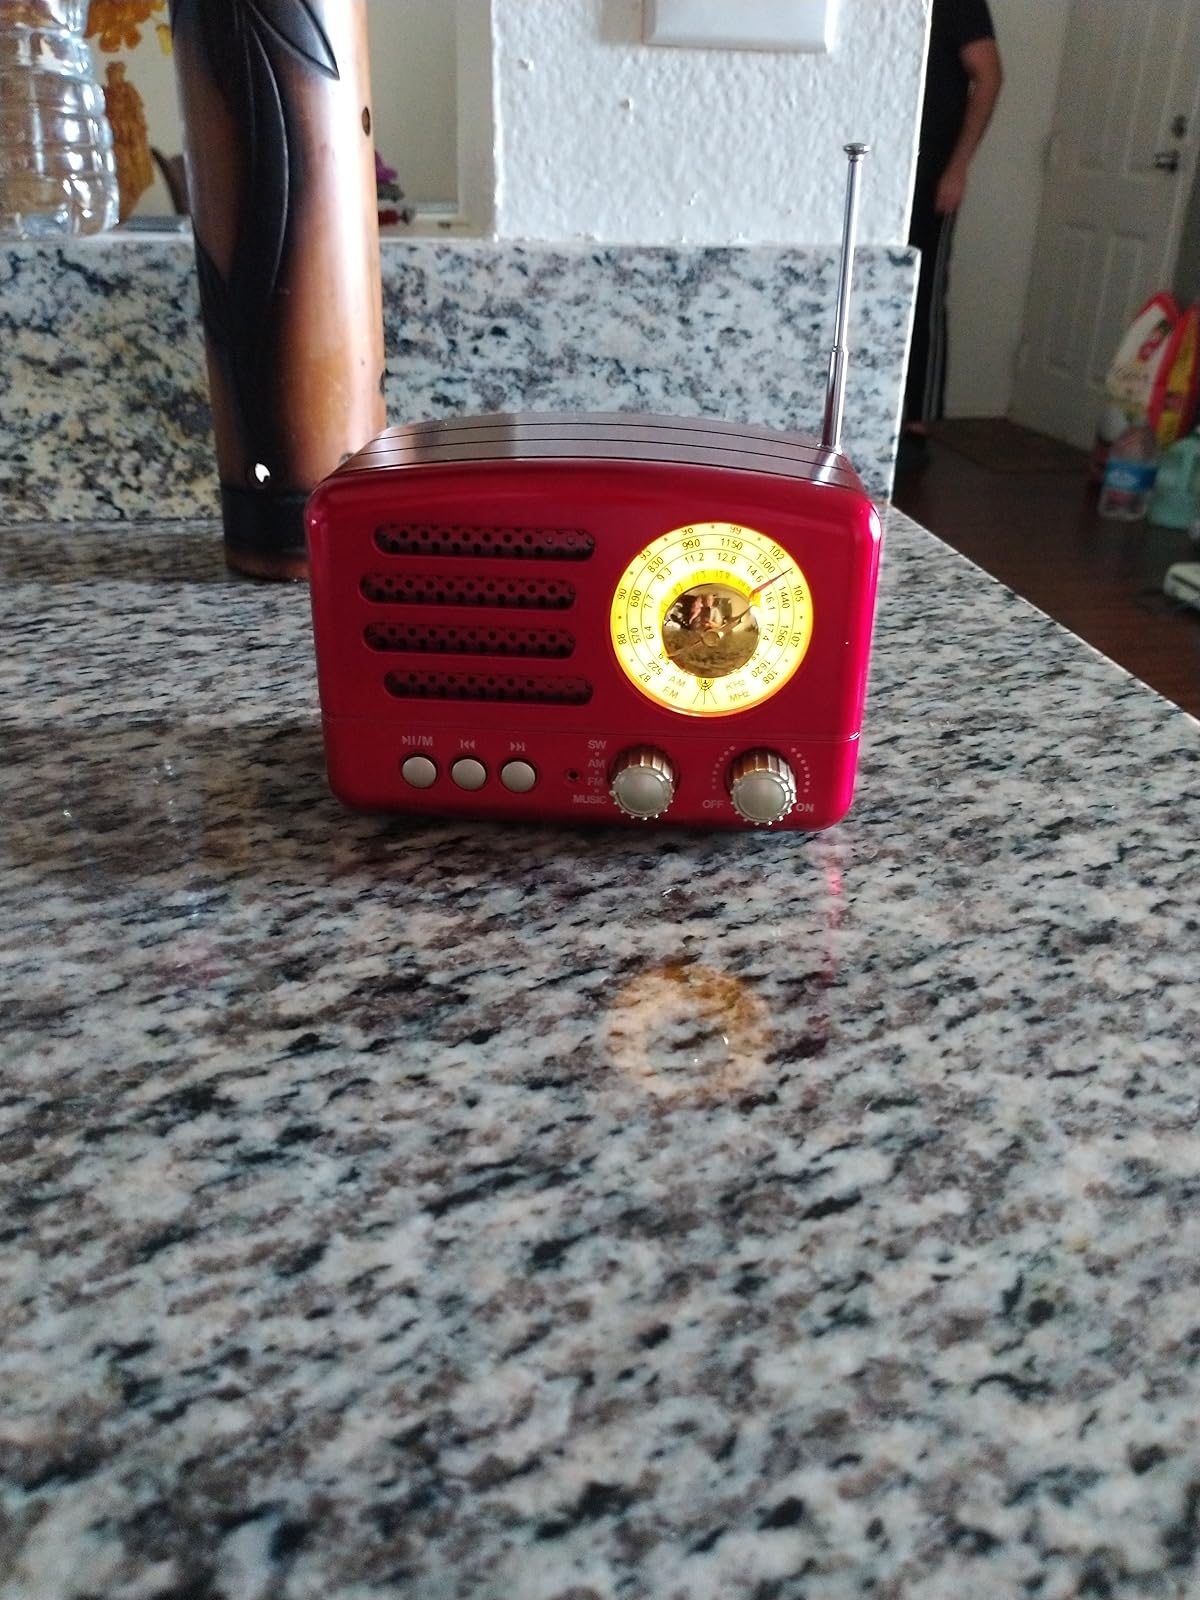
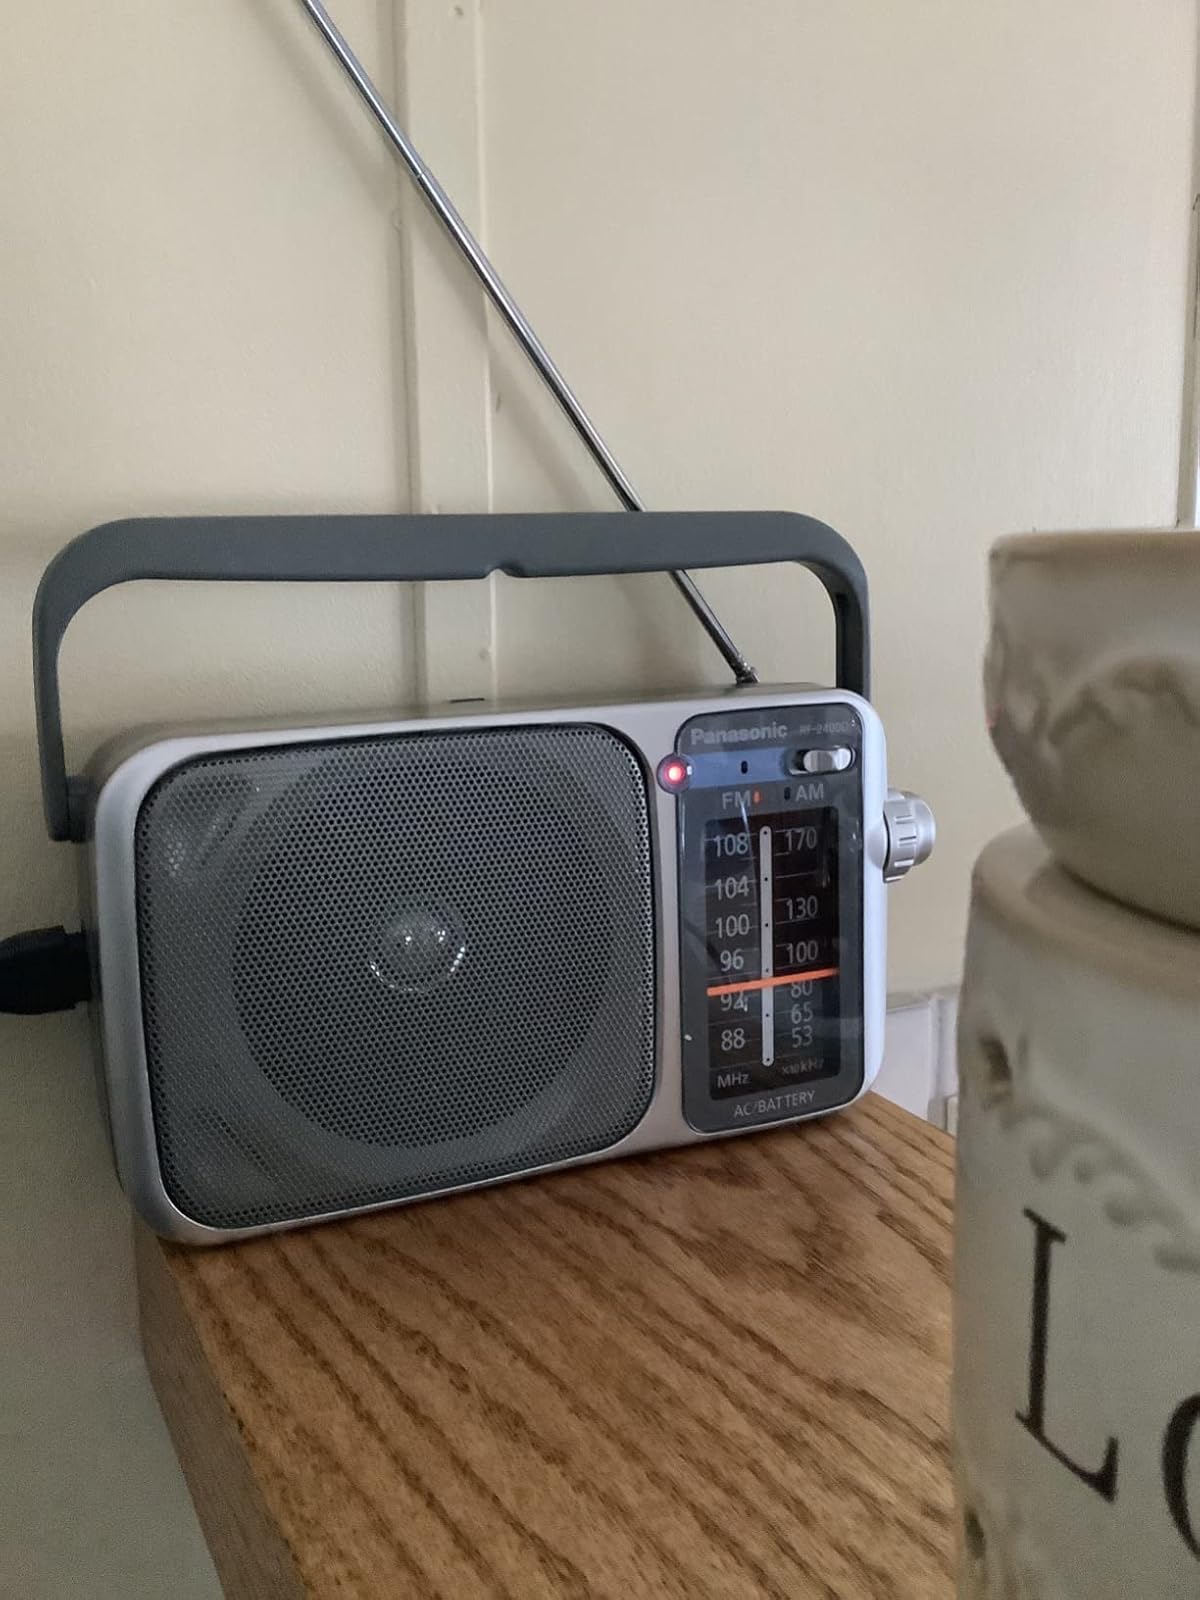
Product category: radio
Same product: no